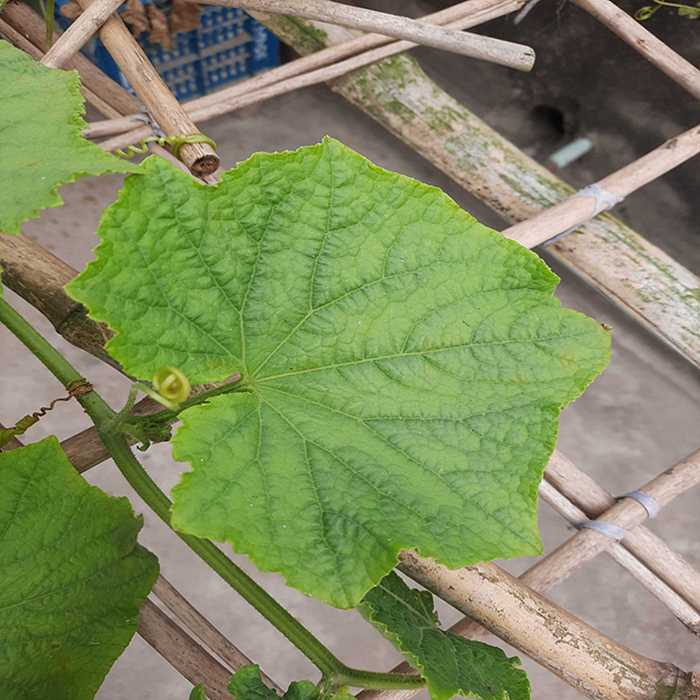
Plant: Cucumber
Label: Fresh leaf